J. Malsawma

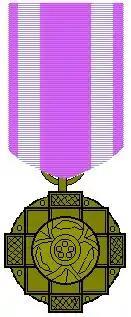
Padma Shri India

J. Malsawma, is a Mizo writer and scholar from North East Indian state of Mizoram, India. The Government of India honoured him, in 2013, by awarding him the Padma Shri, the fourth highest civilian award, for his contributions to the fields of literature.